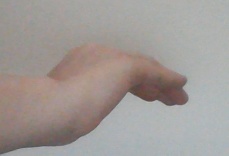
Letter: haa